Metro Manila Subway

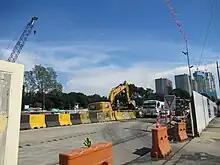
North Avenue Station pre-construction works in Project 6, Quezon City

The Metro Manila Subway broke ground on February 27, 2019. Ten months later, construction begun its clearing phase in Valenzuela on December 21. As part of the initial partial operability section (the Qurino Highway, the Tandang Sora, and the North Avenue stations), the first three stations will be built alongside the Philippine Railways Institute (PRI), the country's first-ever railway training center.